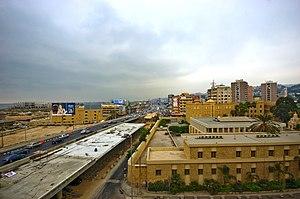
Le catholicossat de la Grande Maison de Cilicie, catholicossat de Cilicie ou catholicossat de Sis est une juridiction autocéphale de l'Église apostolique arménienne. Le chef de l'Église porte le titre de « Catholicos de la Grande Maison de Cilicie », avec résidence à Antélias près de Beyrouth au Liban ; le titulaire actuel est Aram Iᵉʳ, depuis le 28 juin 1995.